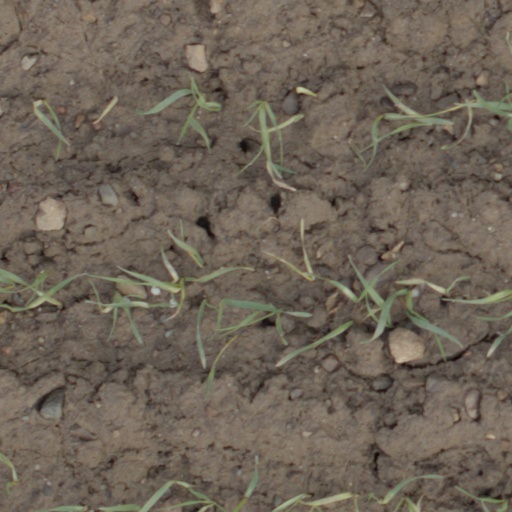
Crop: wheat